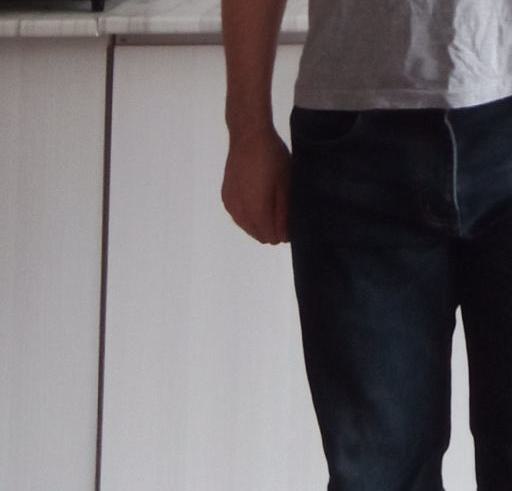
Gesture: no_gesture